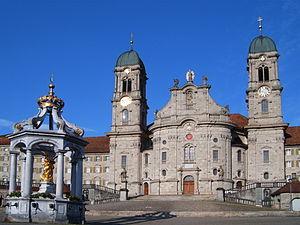
La congrégation bénédictine de Suisse est une congrégation d'abbayes en Suisse, ou liées à la Suisse, appartenant à la confédération bénédictine de l'ordre de Saint-Benoît.
L'abbaye territoriale d'Einsiedeln est un monastère bénédictin, situé dans la ville suisse d'Einsiedeln dans le canton de Schwytz, dédié à Notre-Dame des Ermites, à cause des circonstances de sa fondation, dont provient également le nom d'Einsiedeln. Le monastère est une station importante du pèlerinage de Saint-Jacques-de-Compostelle et la destination de nombreux pèlerins. La « Vierge noire » d'Einsiedeln dans la Gnadenkapelle est un pôle d'attraction pour environ un million de pèlerins et touristes chaque année. Le monastère est depuis 1130 une abbaye double, c’est-à-dire regroupant sous l'autorité d'un même abbé deux communautés vivant sur deux sites distincts : les hommes à Einsiedeln, les femmes à Fahr. Einsiedeln compte actuellement 60 moines, et Fahr 25 moniales. L'abbaye est dite « territoriale », car elle ne fait pas partie d'un diocèse, et a donc le statut dit de Nullius dioecesis et fait partie de la congrégation bénédictine de Suisse.